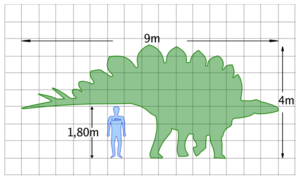
Stegosaurus
Stegosaurus
Stegosaurus var en planteædende dinosaur fra Sen Jura-epoken, fra den vestlige del af Nordamerika og Portugal. Det bedst kendte kendetegn er de store plader på ryggen. Stegosaurus kunne veje 2 ton og blive 8 m lang.